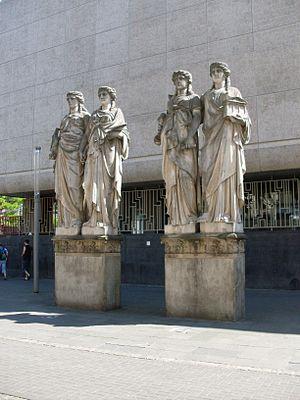
La Kunsthalle de Düsseldorf, ou Städtische Kunsthalle est une salle d'exposition d'art, de style brutaliste en béton brut, qui se trouve en Allemagne, à Düsseldorf. Construite en 1967, elle succède à un autre édifice construit 150 mètres plus loin en style néoclassique éclectique italien en 1879-1881 et démoli à cause des bombardements alliés de la Seconde Guerre mondiale. Seules les caryatides de l'ancienne façade ont été préservées et se trouvent posées désormais devant l'entrée du nouveau bâtiment.